Edward Gordon Smith

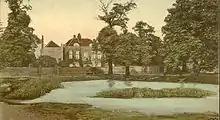
Edward Gordon Smith postcard of Poynter's Grove, Totteridge, London

His father was listed in the 1881 census as "Fancy Goods Warehouseman & Photographer Master Employing 7 men and 4 women."